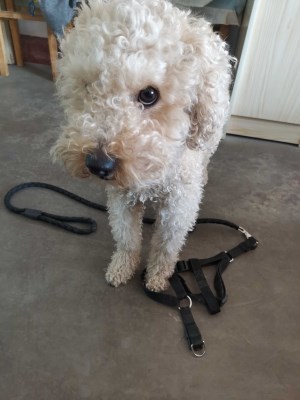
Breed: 7449-n000128-teddy